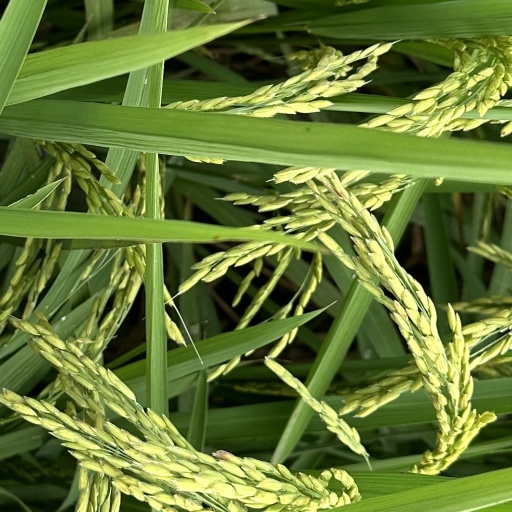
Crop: rice